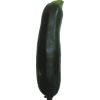
Label: Zucchini dark 1